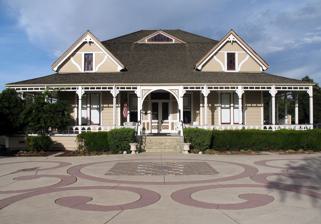
Building: Villa Mira Monte
Country: United States of America
Year built: 1886
Historic house in California, United States United States historic place Villa Mira Monte U.S. National Register of Historic Places Villa Mira Monte in 2012 Location 17860 Monterey Road, Morgan Hill, California Coordinates 37°08′04″N 121°39′22″W / 37.13444°N 121.65611°W / 37.13444; -121.65611 ( Villa Mira Monte ) Area 1.4 acres (0.57 ha) Built 1886 ( 1886 ) Architectural style Stick/eastlake, Victorian Stick NRHP reference No. 78000777 Added to NRHP May 25, 1978 Villa Mira Monte is a historic villa in Morgan Hill, California , United States, which is listed on the National Register of Historic Places . It was built for Hiram Morgan Hill, founder of Morgan Hill, and his wife Diana Murphy Hill, a Californio heiress. History The Hiram Morgan Hill house was built in 1886 for Morgan Hill and his wife, Diana. The site also includes the Morgan Hill Museum is in a farmhouse built in 1911 by John Acton. Hill was from Missouri; his wife Diana was an heiress. The house was built on land inherited by Diana from her father, Daniel Murphy. Her Irish-born grandfather had emigrated to Canada penniless and acquired land grants in California. With the Hill couple separated, Hiram became a cattle rancher in Nevada, and Diana became a socialite in Washington, D.C. Their daughter, also named Diana, married Baron Hardouin Reinhach-Werth in 1911 and died by suicide in 1912. The father died in 1913. The mother emigrated to England and married Sir George Rhodes. She became known as Lady Diana Helen Murphy Hill Rhodes, and she died in Cannes in 1937. She was buried in the Santa Clara Cemetery with the rest of her family. Architecture The house was designed in the Stick-Eastlake architectural style . It has been listed on the National Register of Historic Places since May 25, 1978. References